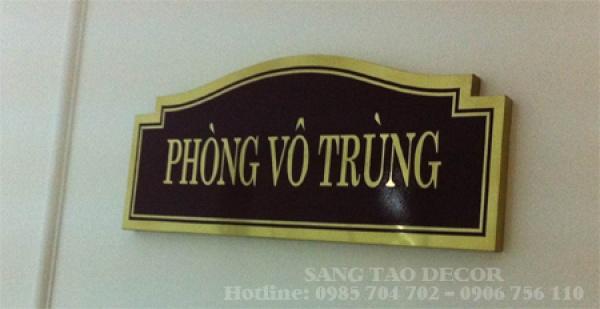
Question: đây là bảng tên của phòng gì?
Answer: đây là bảng tên của phòng vô trùng